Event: Nepal Earthquake
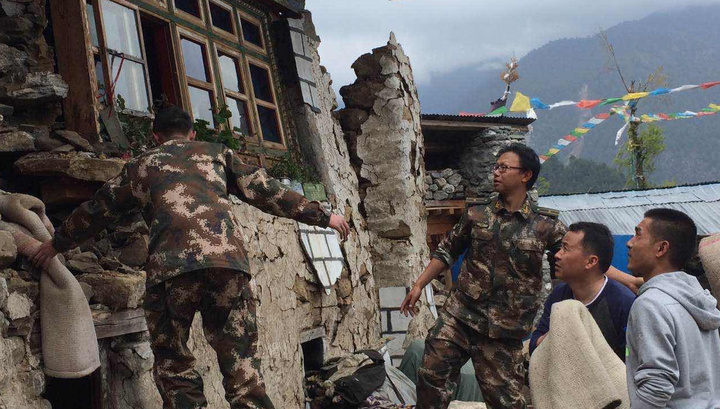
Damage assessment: damage